Hajjamine Mosque

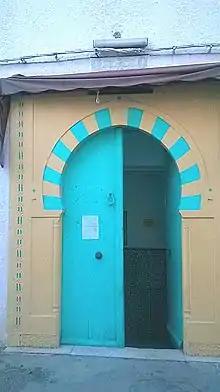
Gate of El-Hajjamine Mosque

Hajjamine Mosque is a mosque in Tunis, Tunisia, located in the Beb jedid arrondissement.